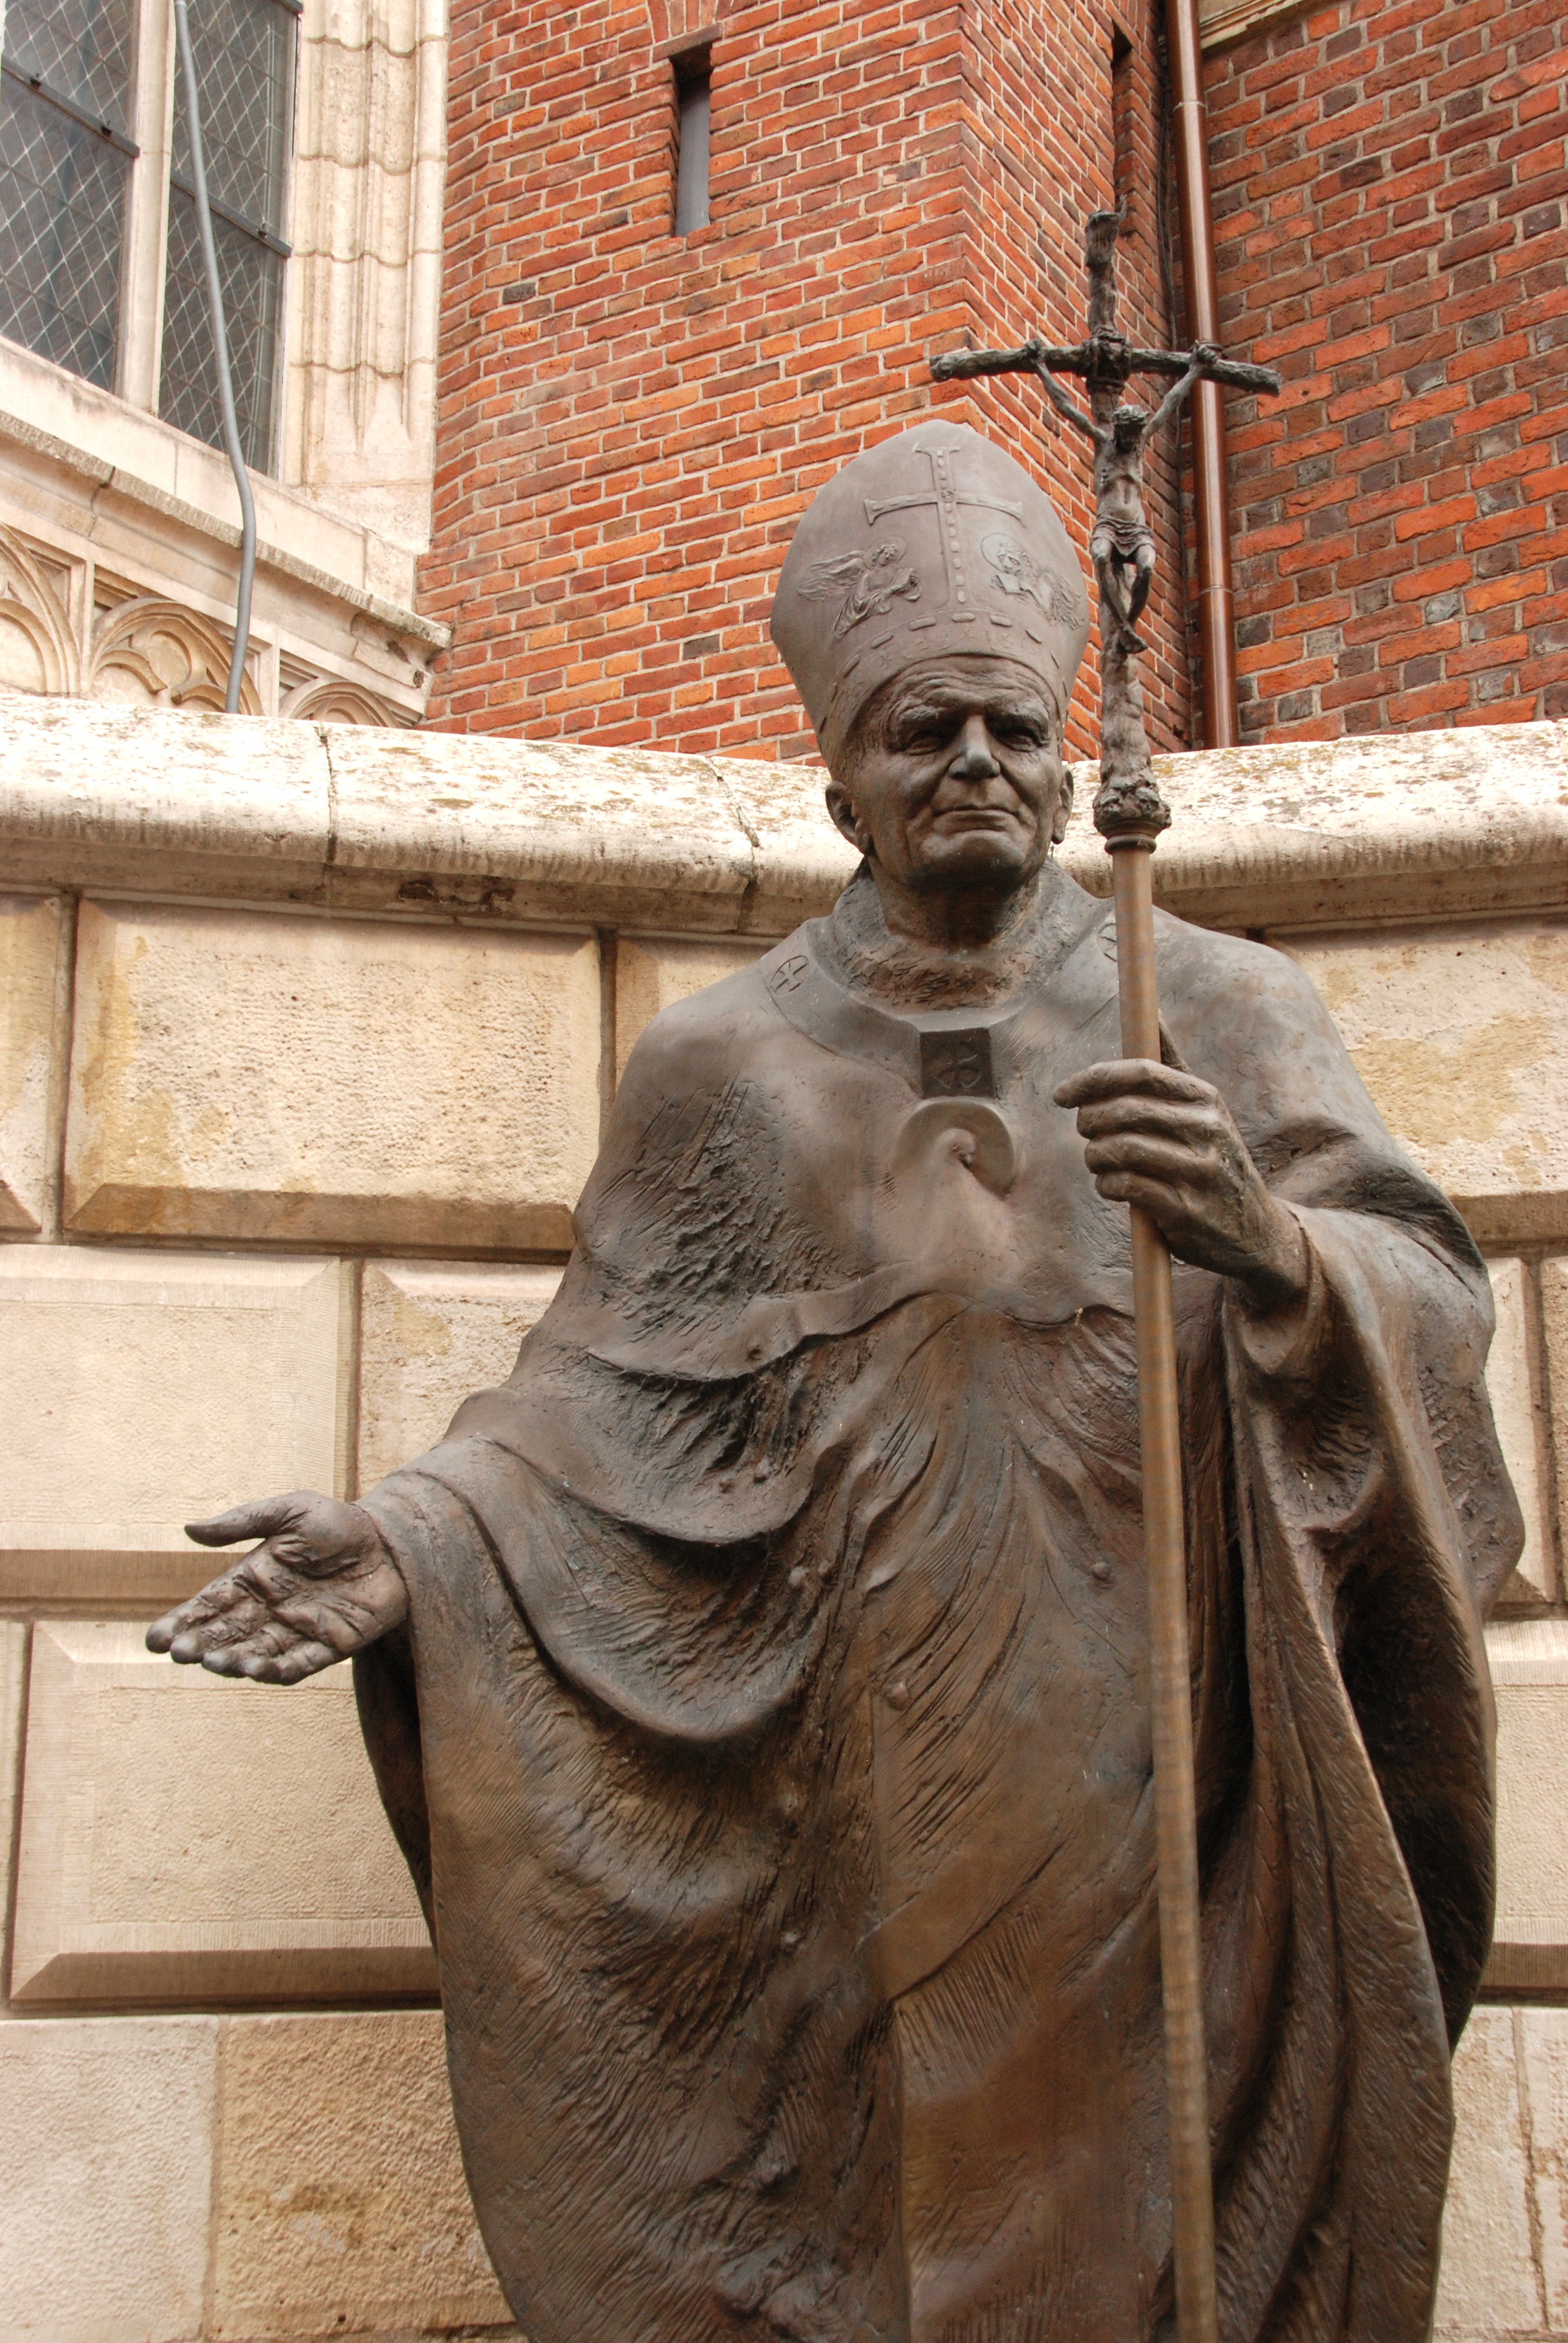
monument, statue, religion, sculpture, art, temple, brass, poland, history, pope, image, carving, krakow, john paul ii, ancient history